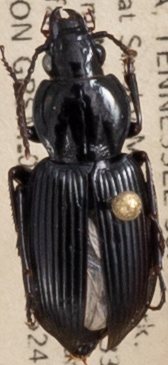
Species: Pterostichus mutus
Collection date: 2022-05-24
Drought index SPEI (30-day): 0.302
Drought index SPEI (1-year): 0.662
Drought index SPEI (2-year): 1.34